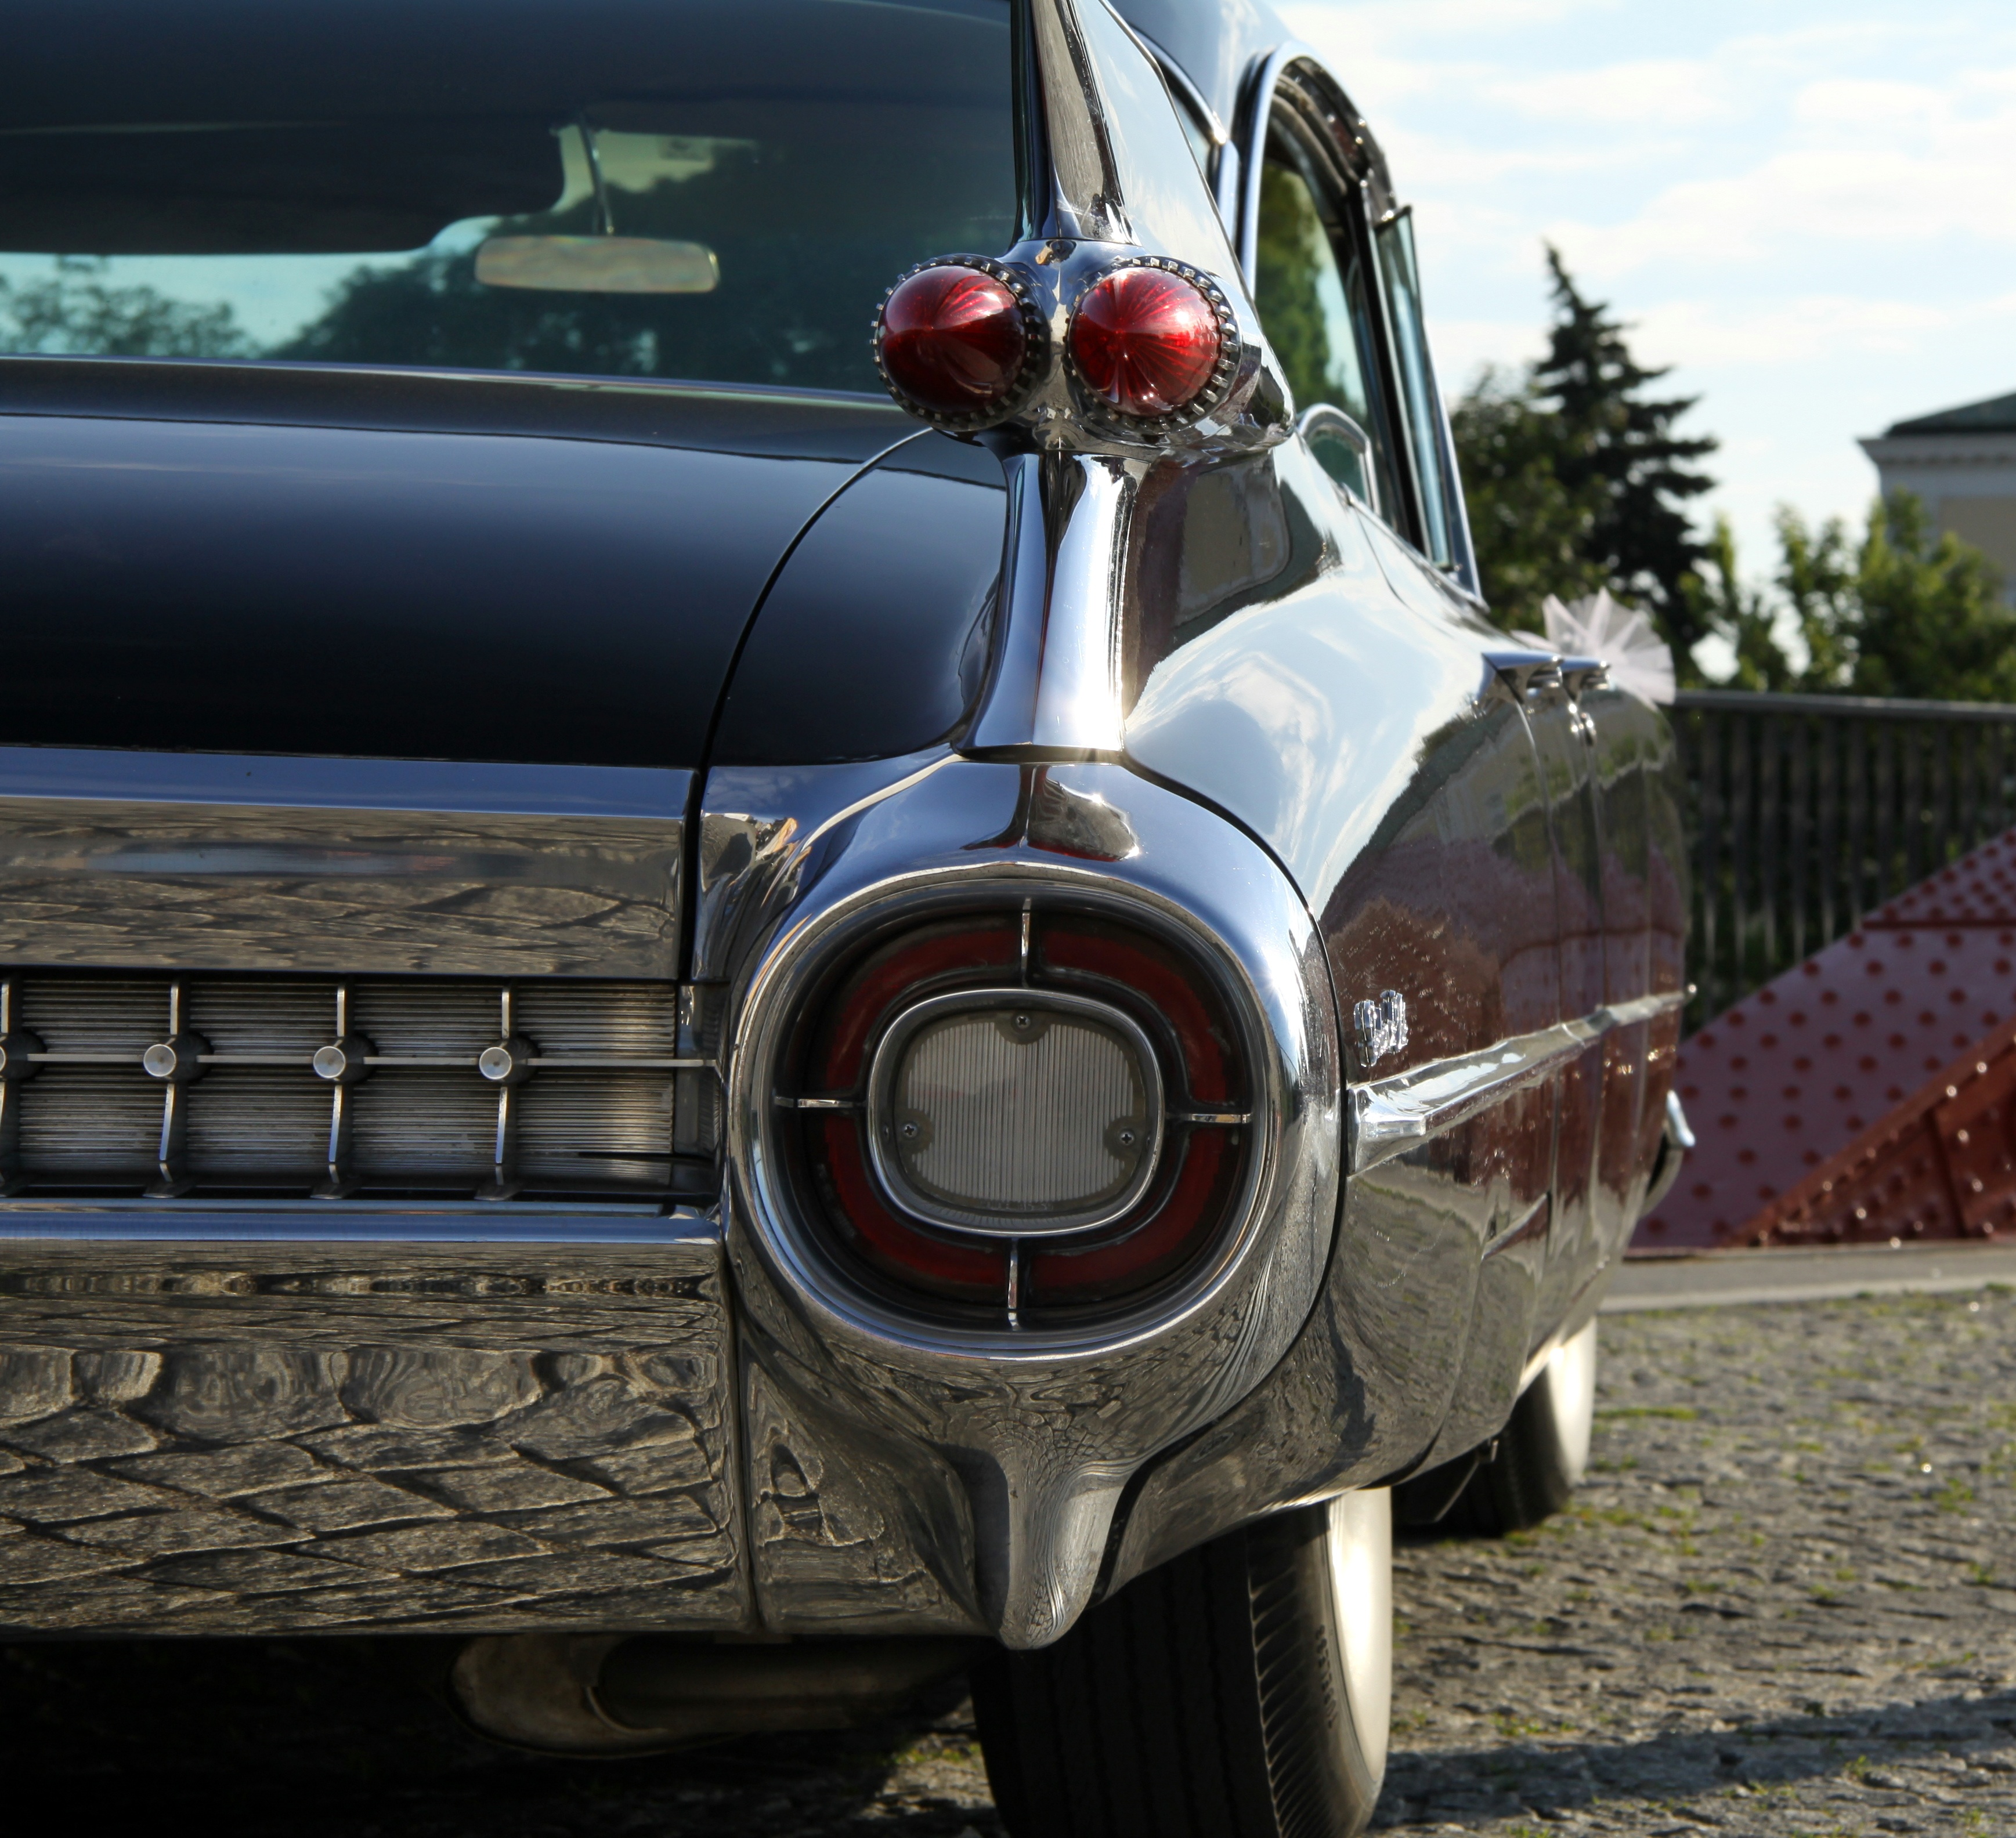
car, antique, wheel, retro, vehicle, auto, historic, old car, motor vehicle, vintage car, sedan, classic, the elegance, antique car, historic vehicle, antique auto, old auto, land vehicle, cadilac, automobile make, automotive exterior, automotive design, luxury vehicle